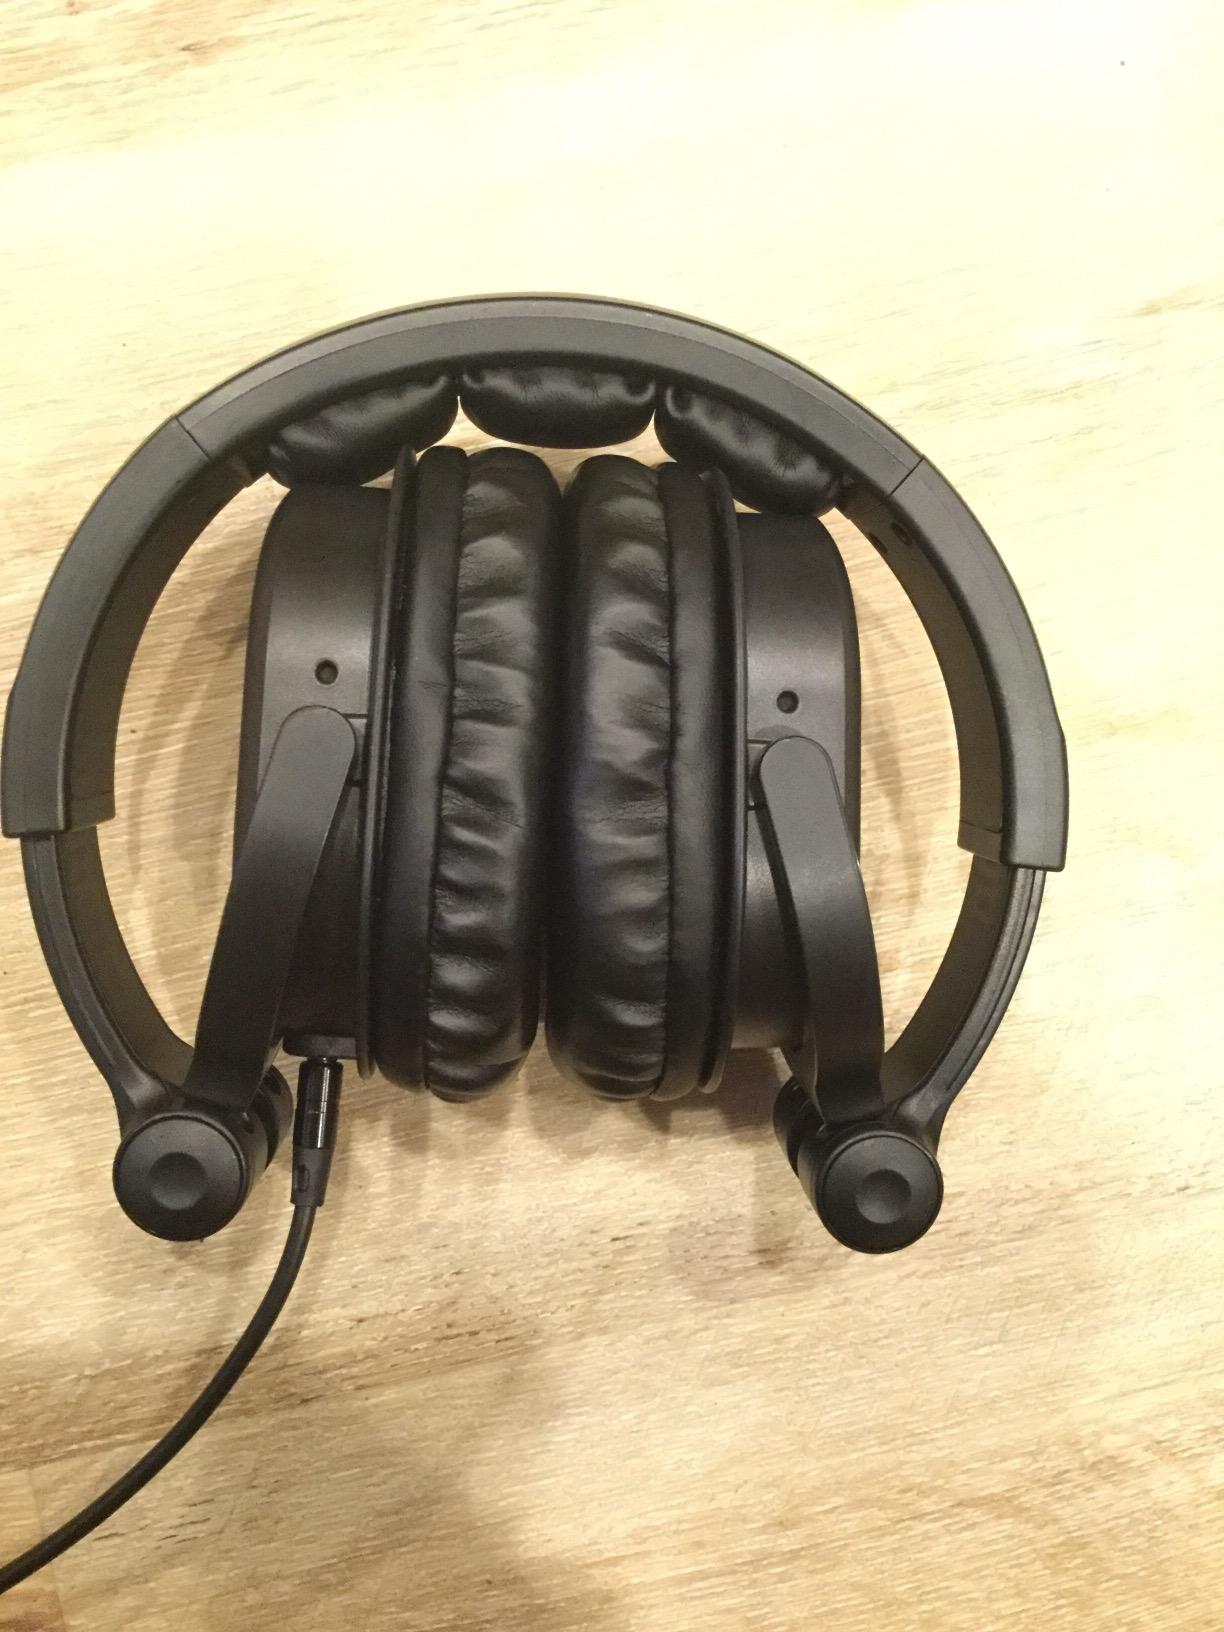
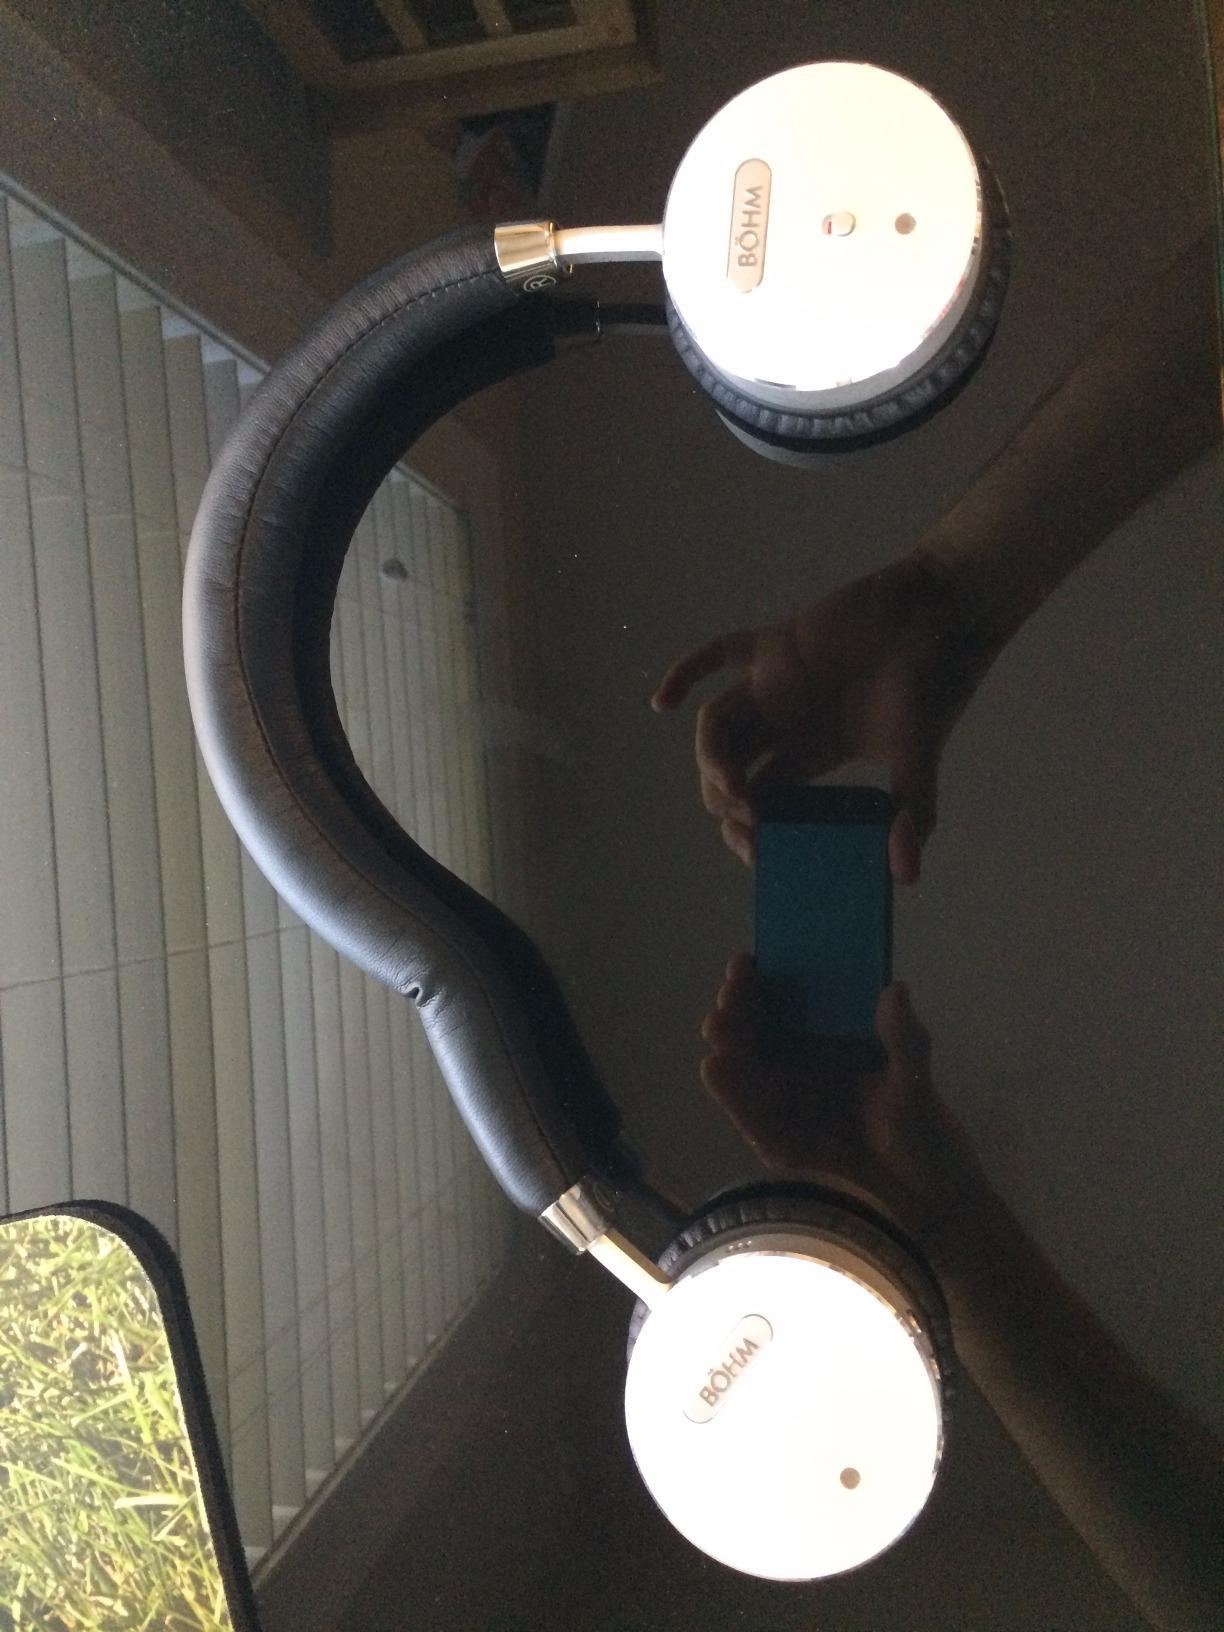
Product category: headphones
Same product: no